Bodelwyddan Castle

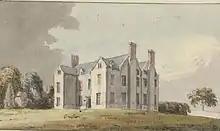
Watercolour of the house that preceded Bodelwyddan Castle c. 1781

The castle was bought from the Humphreys by Sir William Williams, Speaker of the House of Commons from 1680 to 1681.